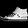
Label: Sneaker